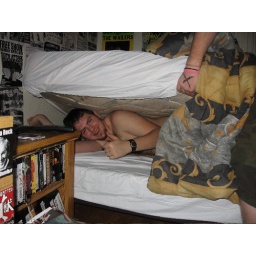
nic came home to find 1 ex-roommate in a thong hiding between his box spring and mattress. HILARIOUS